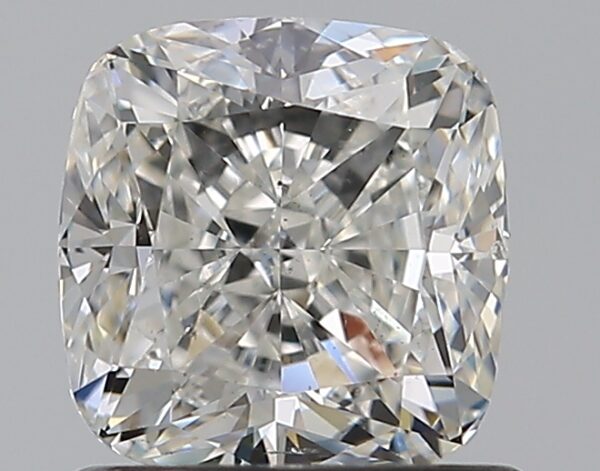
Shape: cushion
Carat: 1.01
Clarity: SI1
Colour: G
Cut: EX
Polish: EX
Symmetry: EX
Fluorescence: N
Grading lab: GIA
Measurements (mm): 5.65 x 5.51 x 3.75